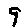
Label: 9